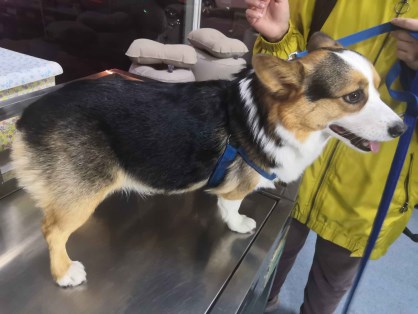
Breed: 2909-n000116-Cardigan